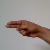
The image shows a hand gesture representing the letter 'H' in Indian Sign Language.